Diplomatic correspondence

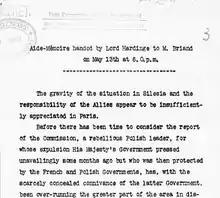
A British foreign office internal record of a 1921 aide-mémoire delivered to Aristide Briand.

A "démarche" (non-paper) is considered less formal than the already informal "bout de papier". Officially described as "a request or intercession with a foreign official" it is a written request that is presented without attribution from the composing state and is, therefore, delivered in-person.